Illuminate (band)

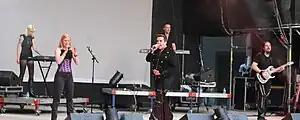
Illuminate at Wave-Gotik-Treffen 2014

Illuminate was a German band from Karlsruhe formed in 1993 by Johannes Berthold.